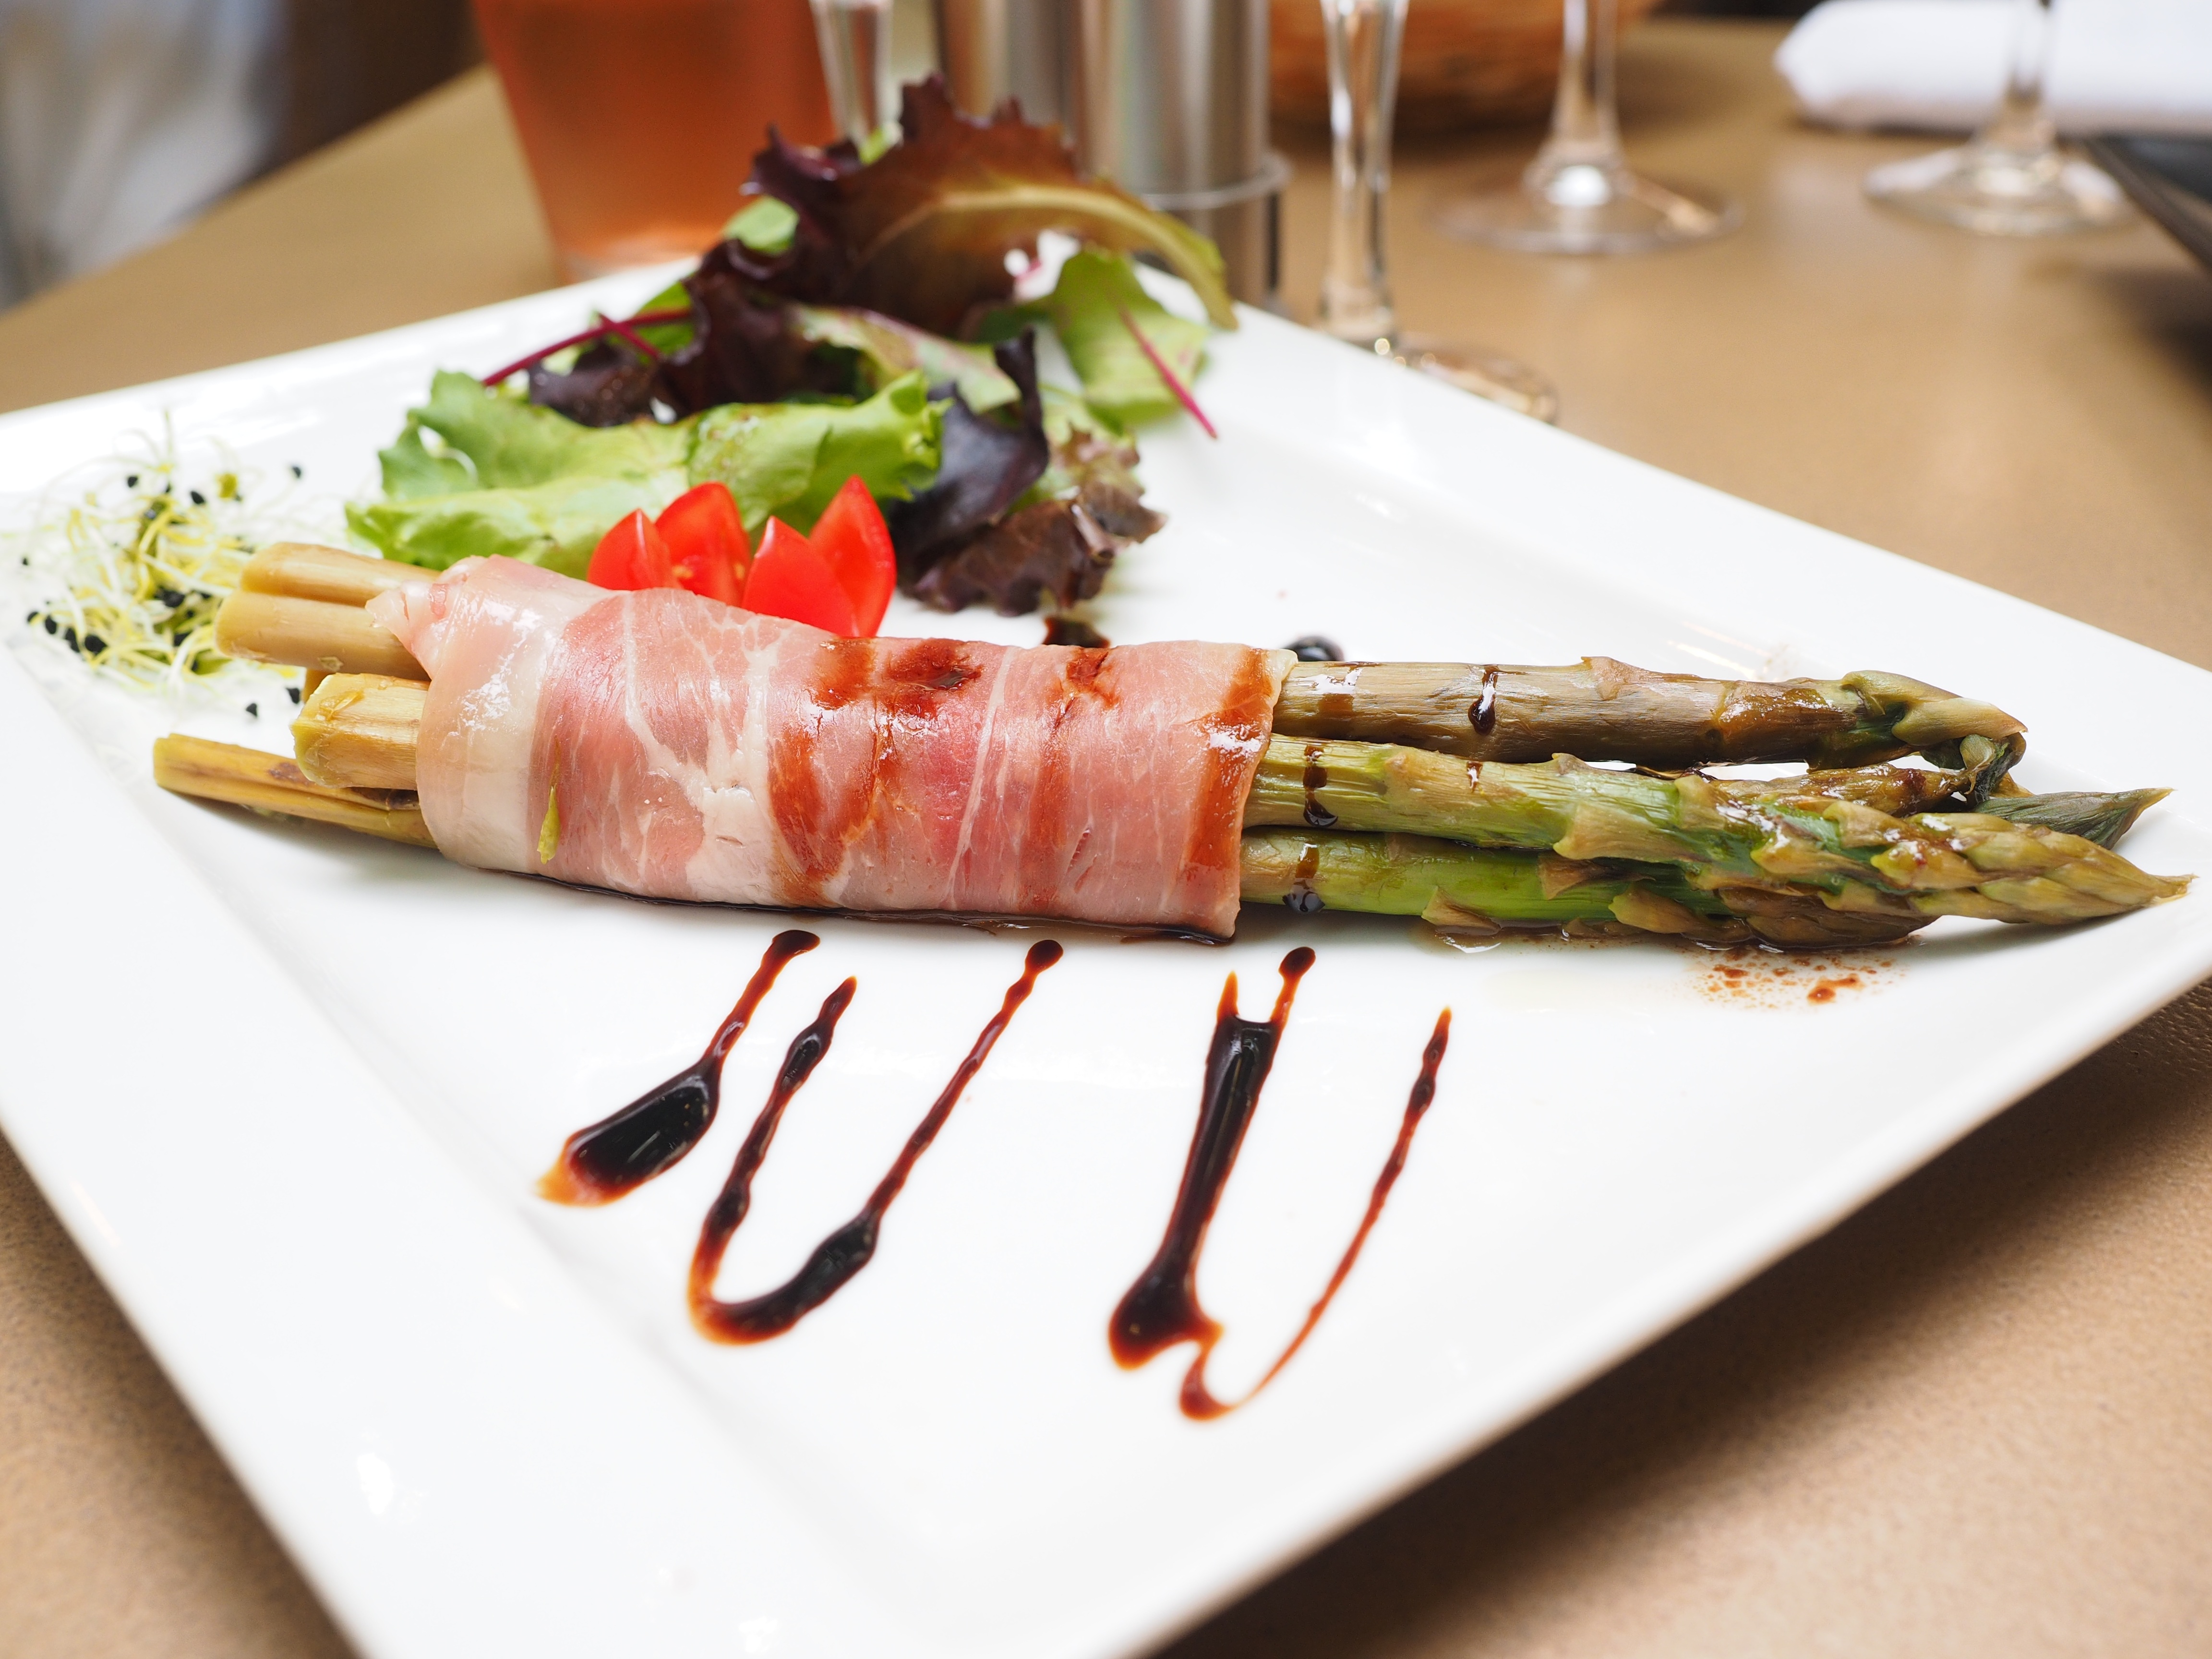
dish, meal, food, salad, produce, vegetable, gourmet, cuisine, delicious, tomato, nutrition, asparagus, starter, ham, sense, hors d oeuvre, green asparagus